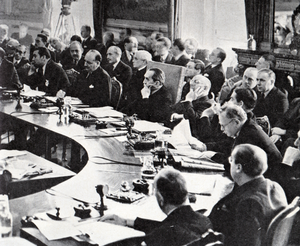
Stanley Melbourne Bruce est un homme d'État. Il fut le 8ᵉ Premier ministre d'Australie de 1923 à 1929. Il mena d'importantes réformes pour développer le pays mais sa gestion controversée des relations industrielles provoqua la chute de son gouvernement et une sévère défaite électorale pour son parti. Il se tourna alors vers une carrière internationale en tant que haut-commissaire au Royaume-Uni et représentant de l'Australie à la Société des Nations. Après la Seconde Guerre mondiale, il présida le conseil de l'organisation des Nations unies pour l'alimentation et l'agriculture.